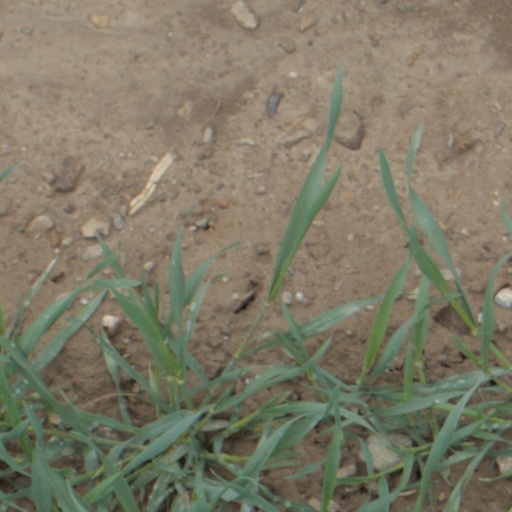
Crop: wheat